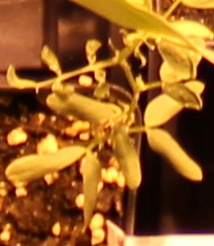
Label: Lentil